Misi Taulapapa

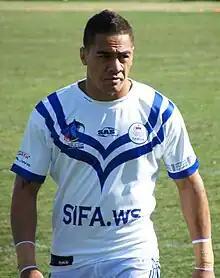
Taulapapa playing for Samoa in 2008

Taulapapa scored a hat-trick in the 2008 qualifying finals game against the Canberra Raiders. two weeks later, Taulapapa played on the wing for Cronulla in their 28-0 preliminary final defeat by Melbourne.